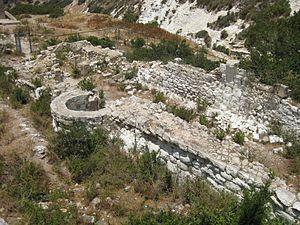
La spiritualité carmélitaine est le fruit de l'histoire mouvementée de l'ordre : érémitique à sa fondation, les frères carmes ont conservé de leurs fondateurs, et développé une spiritualité contemplative de rencontre avec Dieu. Cet ordre est profondément marial : dès le début de son histoire, la communauté naissante se place sous le patronage et la protection de la Vierge Marie à travers une appellation particulière : Notre-Dame du Mont-Carmel. Le scapulaire, porté dès la fin du XIIIᵉ siècle par tous les membres de l'ordre, est le signe visible de ce lien de confiance et de dépendance du carme envers la Vierge.
L'ordre du Carmel est un ordre religieux catholique. Ses membres sont appelés les Carmes et les Carmélites, quand on les désigne collectivement pour nommer l'ordre dans son ensemble ; individuellement ou en petits groupes, on parle de carmes ou de carmélites.
Fondé en Palestine, sur les pentes du mont Carmel, l'Ordre du Carmel est issue d'une spiritualité inspirée par les prophètes de l'Ancien Testament, en particulier Élie et Élisée. Constituée au départ d'ermites anonymes, la communauté s'oriente ensuite, après quelques décennies vers un ordre monachique classique, sans pour autant renier ses racines contemplatives, ni la paternité spirituelle de ces prophètes juifs, toujours considérés comme les pères fondateurs de l'ordre, malgré l'anachronisme.